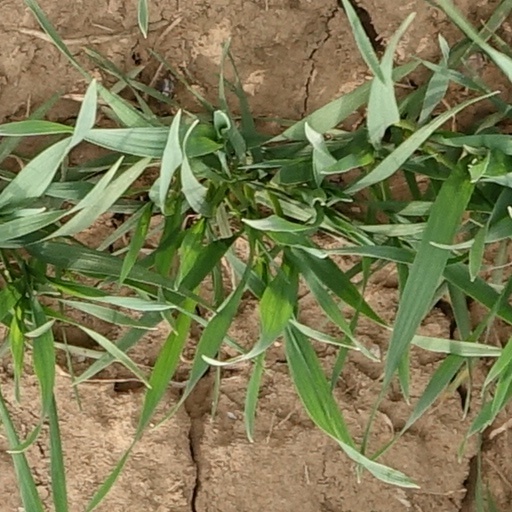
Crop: wheat